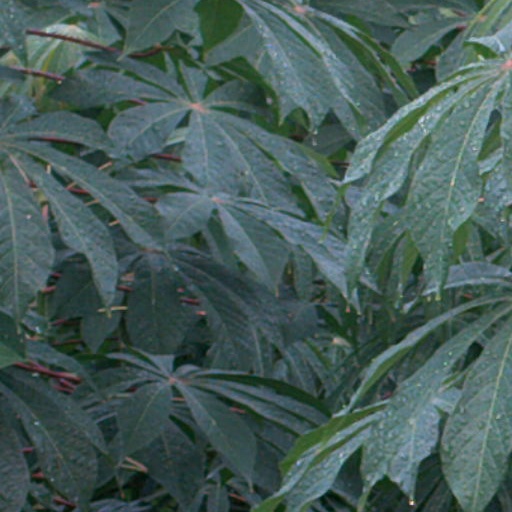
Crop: cassava